Battle of Kohima

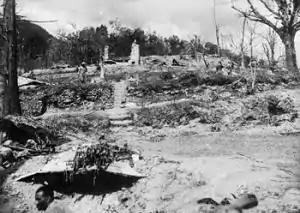
The mined tennis court and terraces of the District Commissioner's bungalow in Kohima

The British 2nd Division, commanded by Major General John M. L. Grover, had begun to arrive at Dimapur in early April. By 11 April, the Fourteenth Army had about the same number of troops in the area as the Japanese. The British 5th Brigade of the 2nd Division broke through Japanese roadblocks to relieve 161st Brigade in Jotsoma on 15 April. The British 6th Brigade took over 161st Brigade's defensive position (the "Jotsoma Box"), allowing the 161st Brigade with air, artillery and armour support to launch an attack towards Kohima on 18 April. After a day's heavy fighting, the leading troops of the Brigade (1st Battalion, 1st Punjab Regiment) broke through and started to relieve the Kohima garrison. By this point, Kohima resembled a battlefield from the First World War, with smashed trees, ruined buildings and the ground covered in craters.